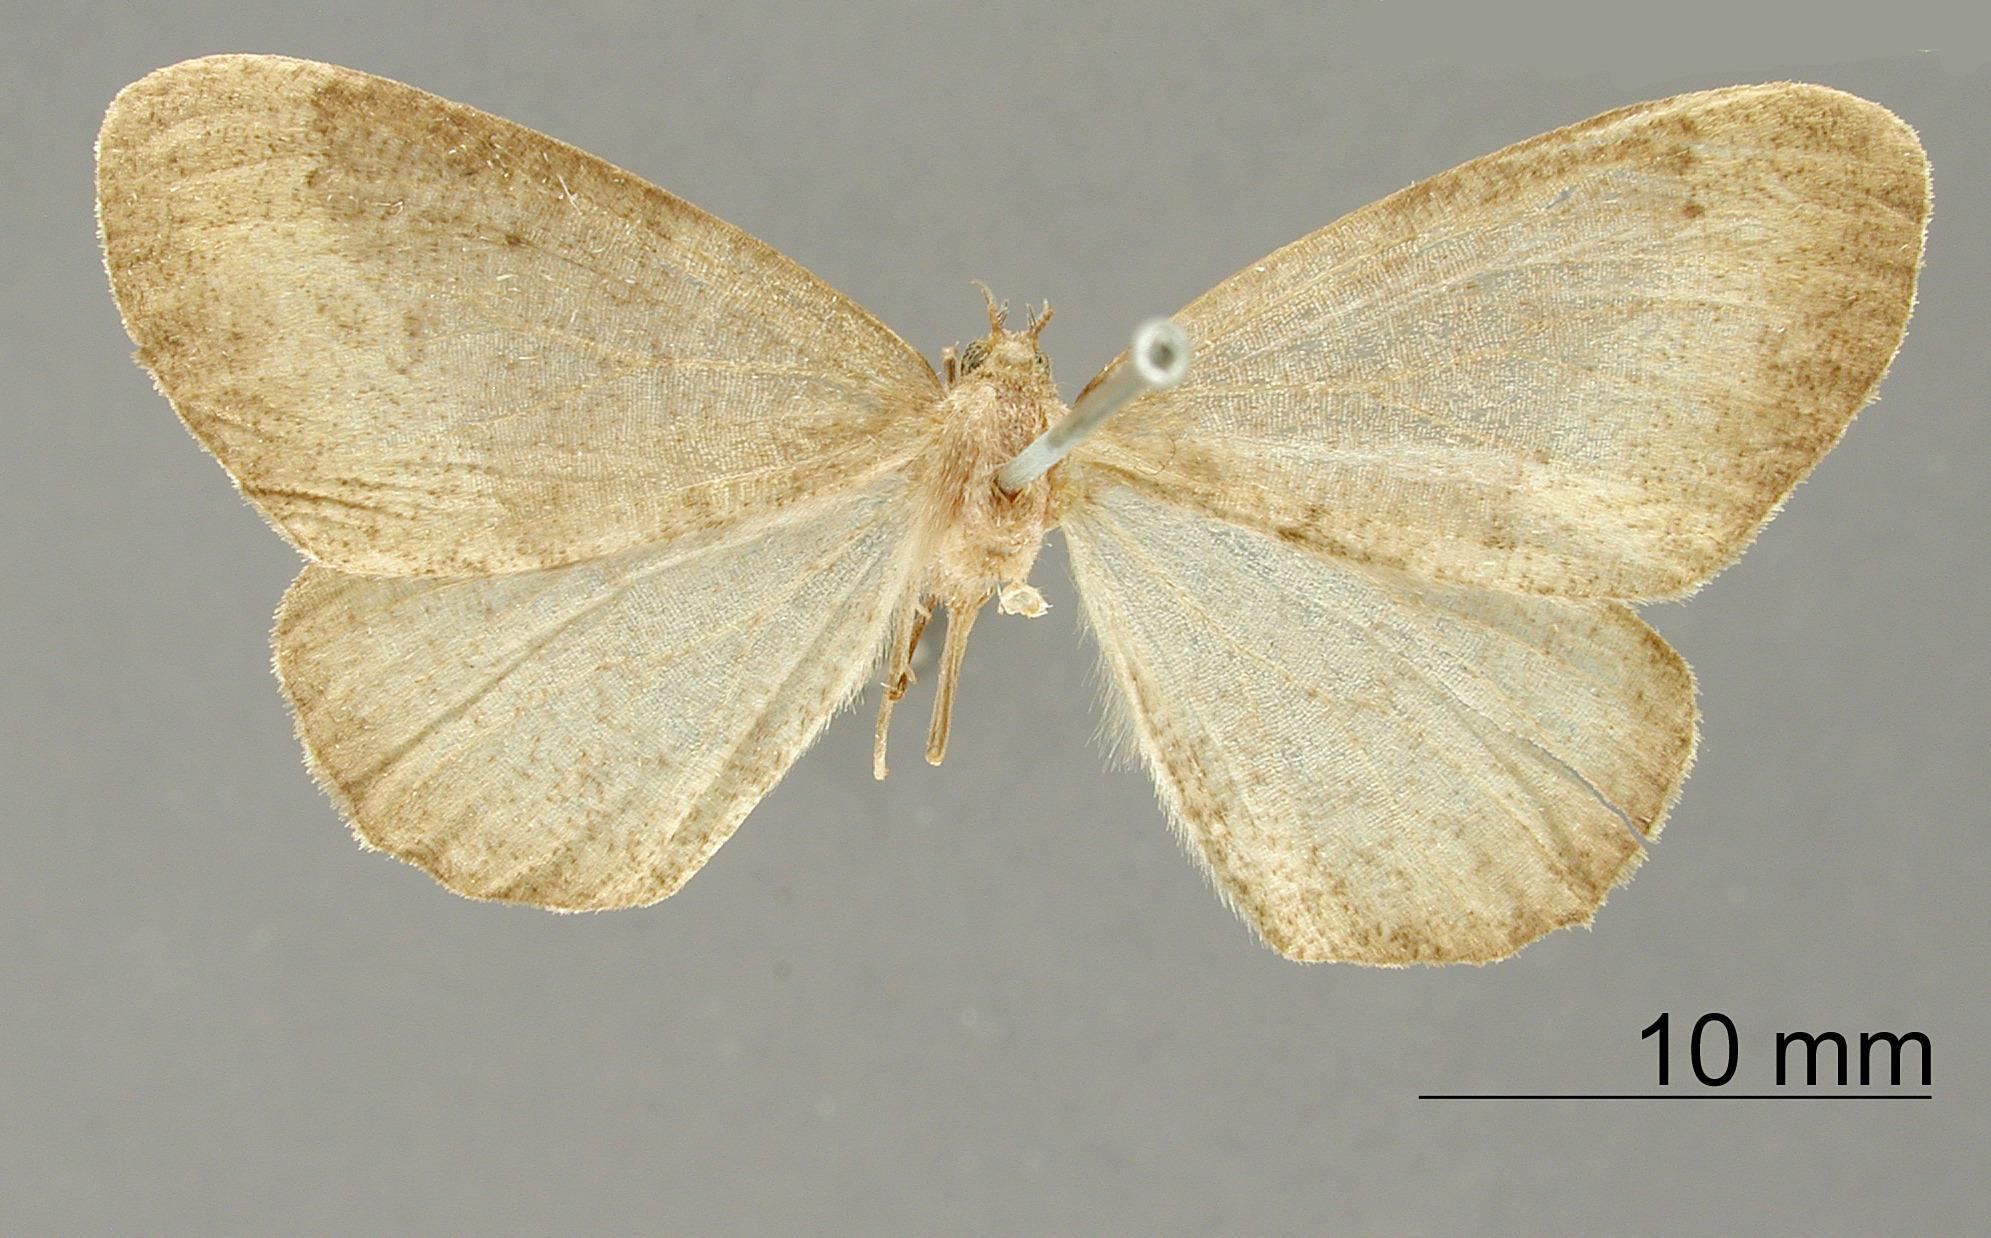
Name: Therina nudata
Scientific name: Therina nudata Dognin, 1900
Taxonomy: Animalia, Arthropoda, Insecta, Lepidoptera, Geometridae, Ennominae
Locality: Environs de Loja, Ecuador, Ecuador